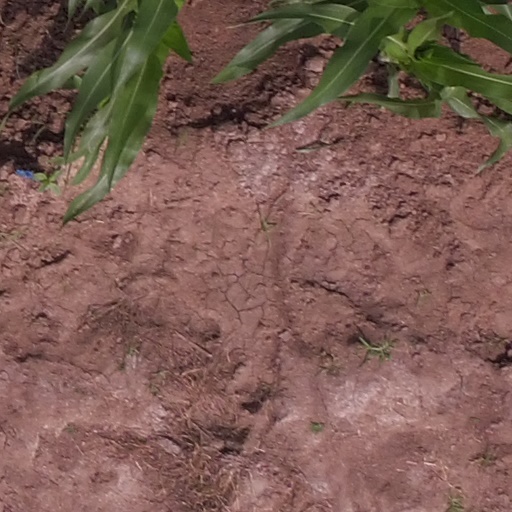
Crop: maize; corn